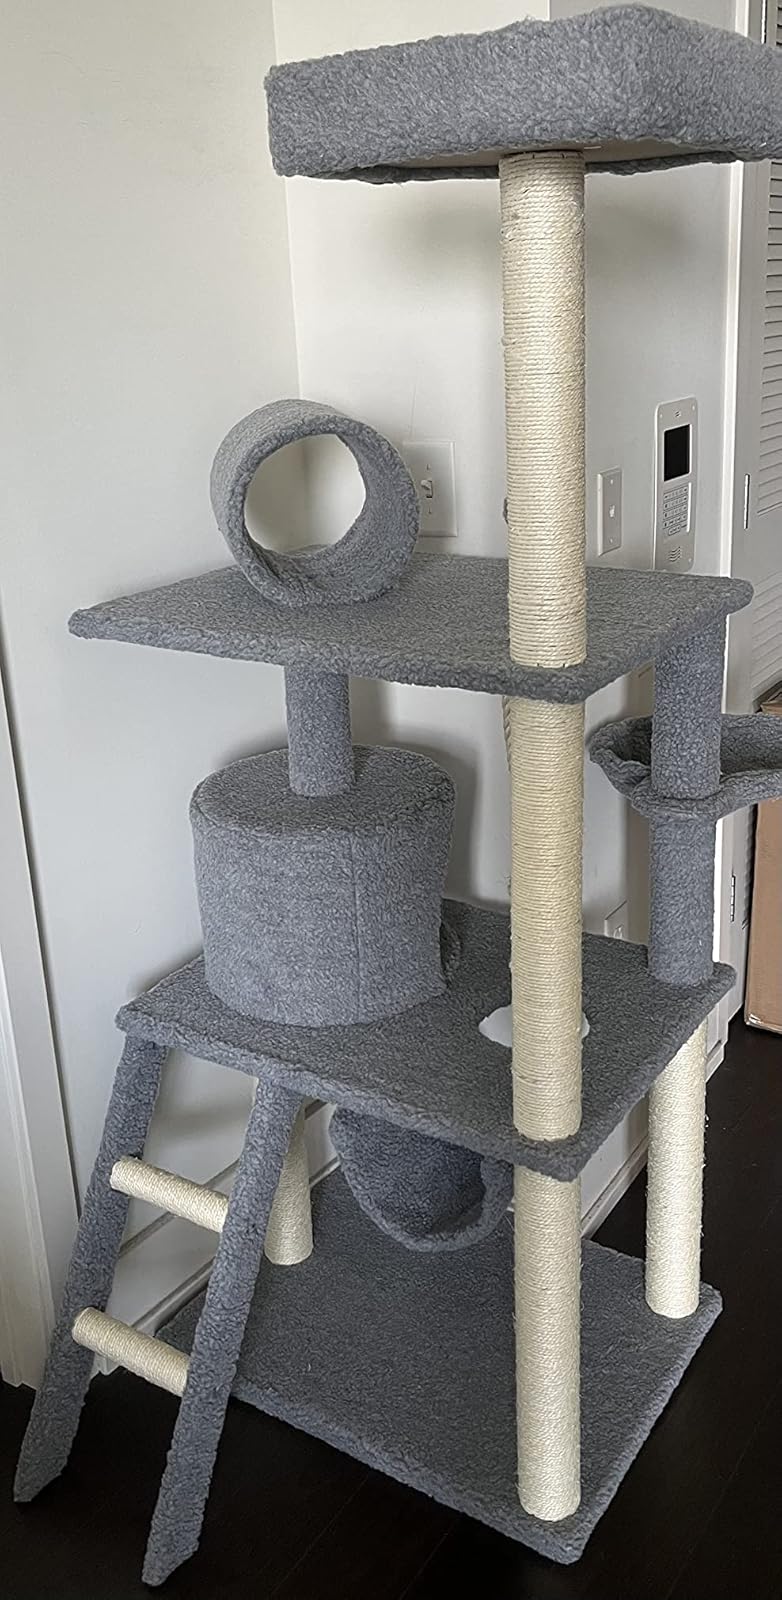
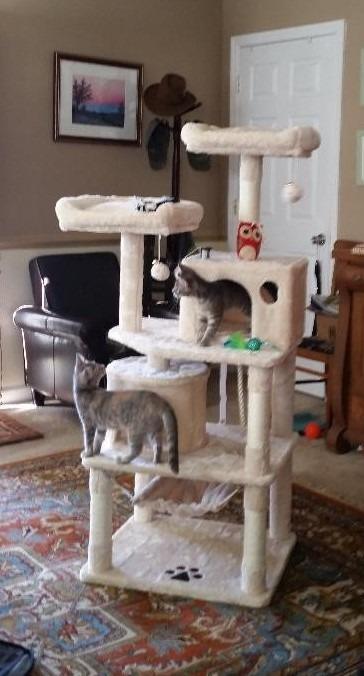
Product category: items_cat tree
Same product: no